Clara Schumann

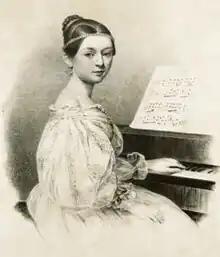
Clara Wieck, from an 1835 lithograph

Clara Wieck made her official debut on 28 October 1828 at the Gewandhaus in Leipzig, at age nine. The same year, she performed at the Leipzig home of Ernst Carus, director of the mental hospital at Colditz Castle. There, she met another gifted young pianist who had been invited to the musical evening, Robert Schumann, who was nine years older. Schumann admired Clara's playing so much that he asked permission from his mother to stop studying law, which had never interested him much, and take music lessons with Clara's father. While taking lessons, he rented a room in the Wieck household and stayed about a year.